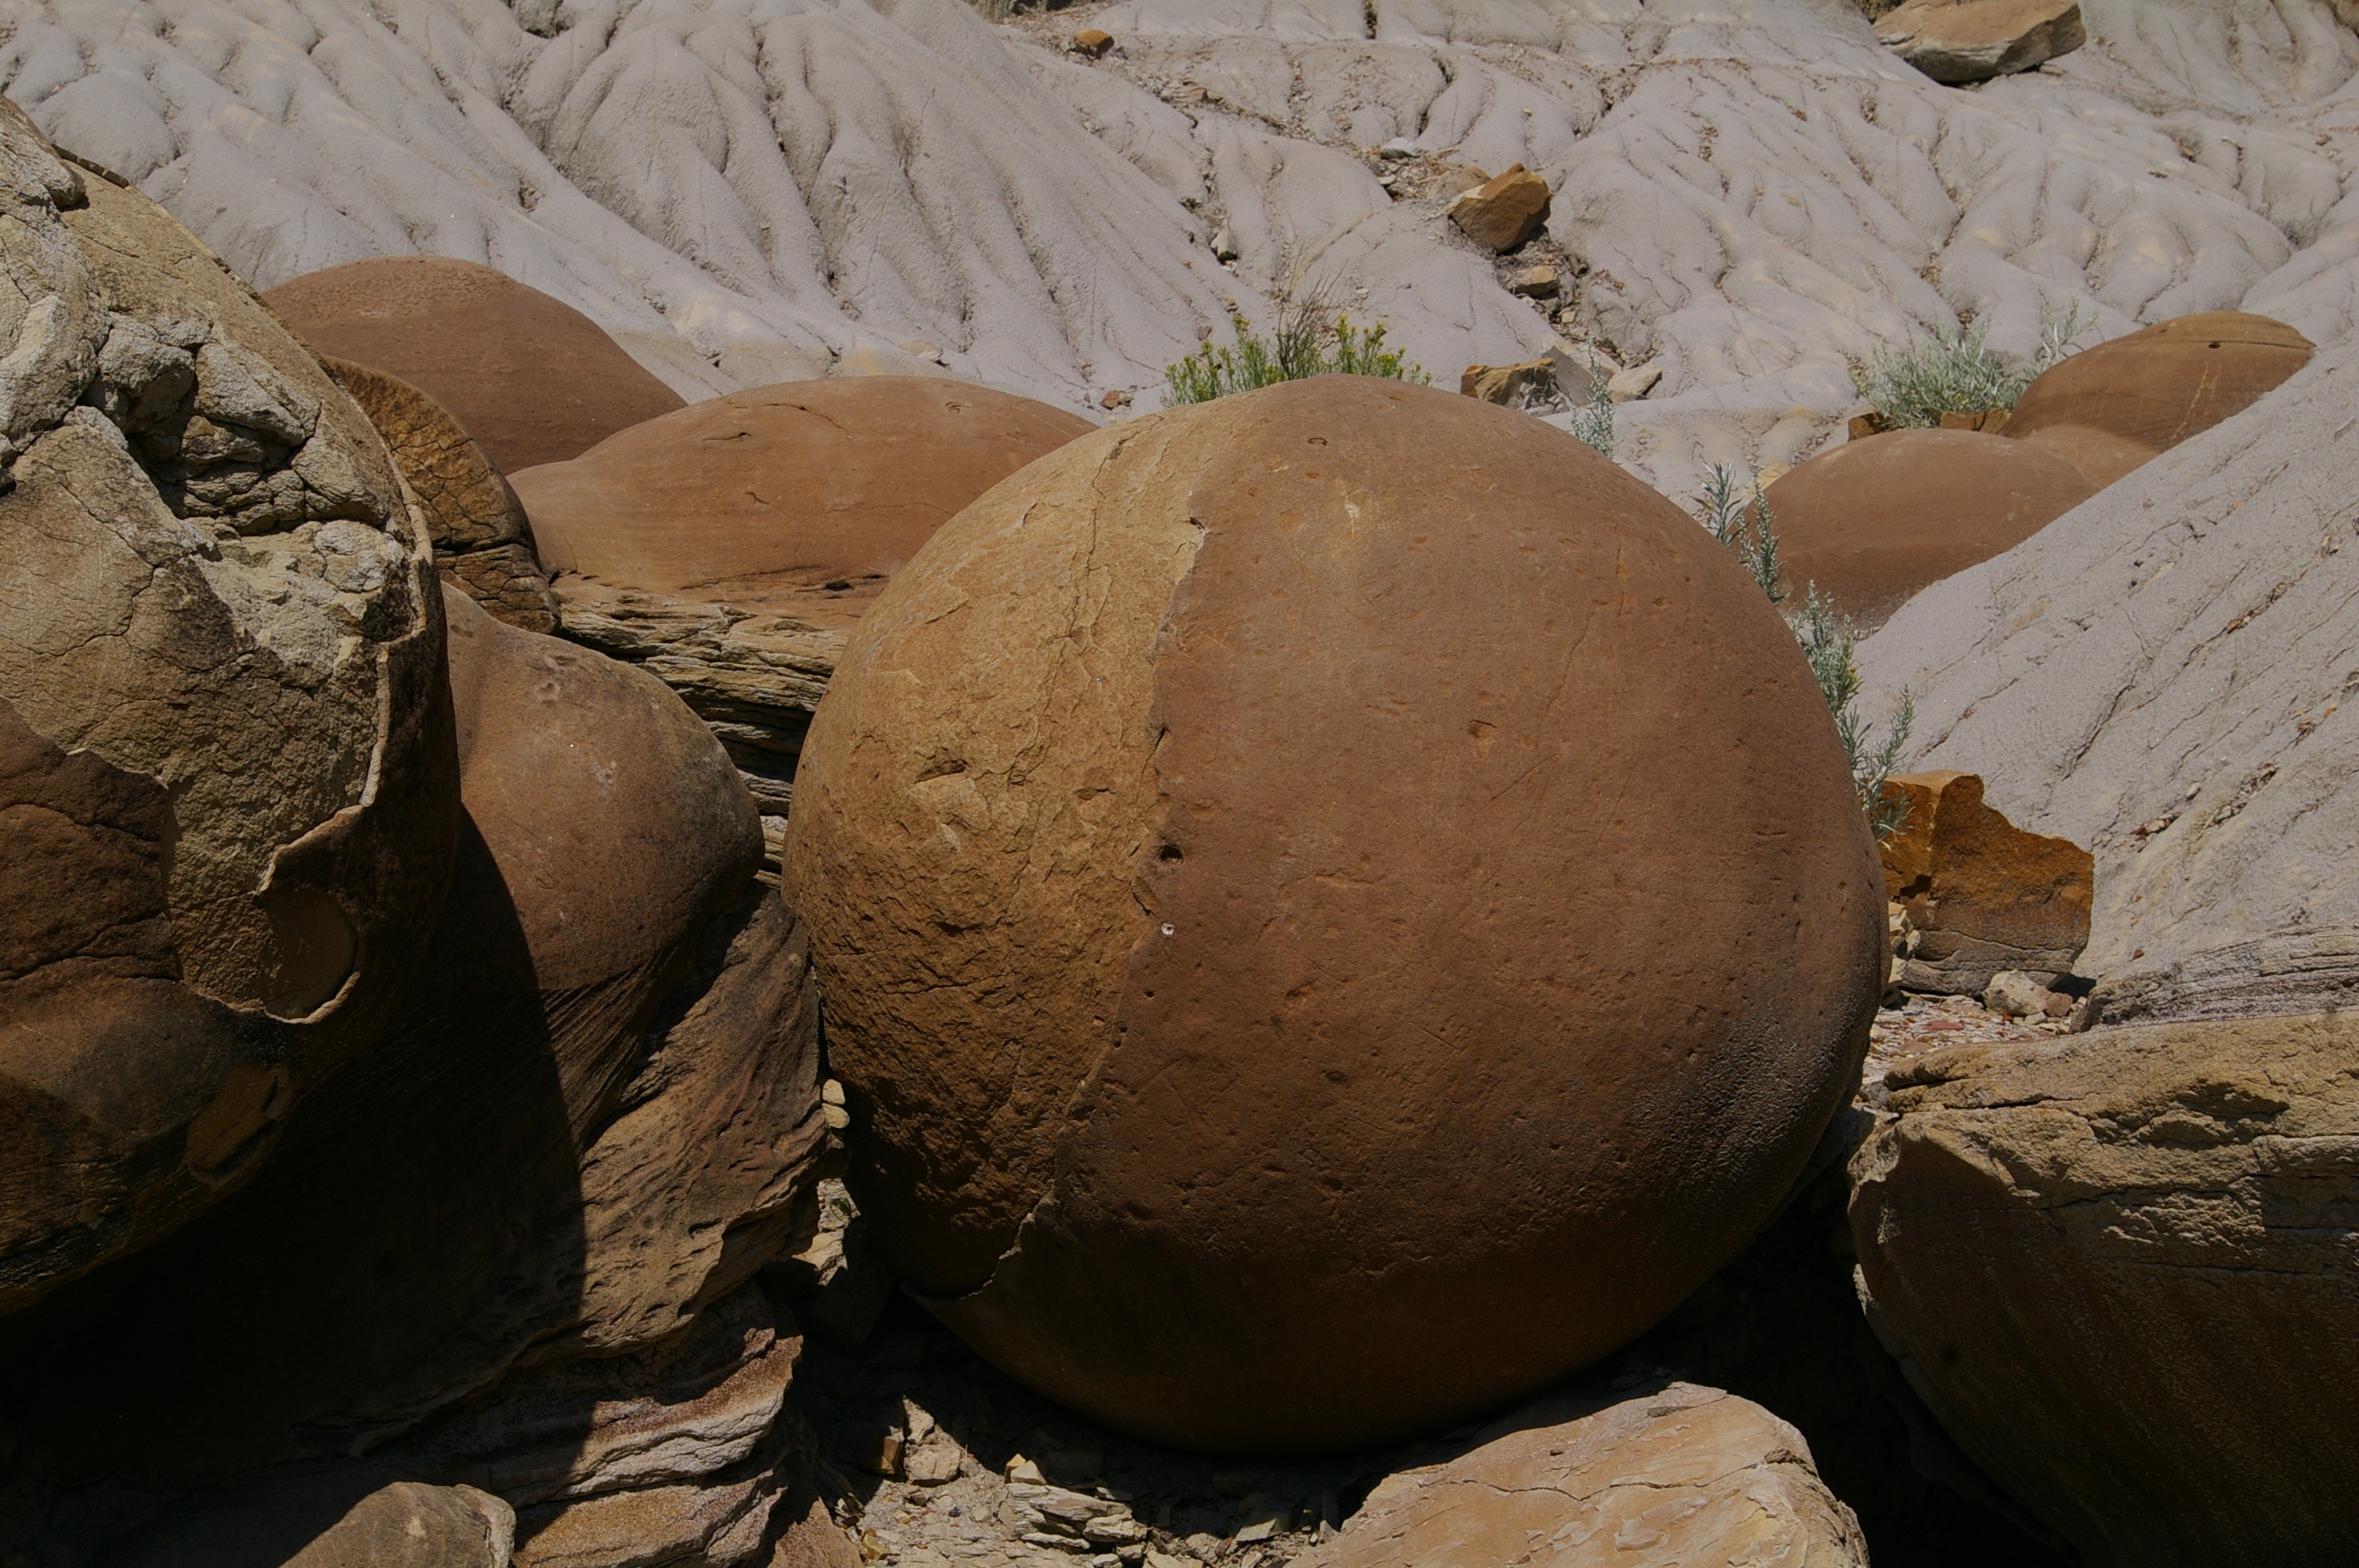
tree, nature, sand, rock, wood, leaf, stone, soil, national park, material, sculpture, geology, temple, boulder, sphere, geological, carving, north dakota